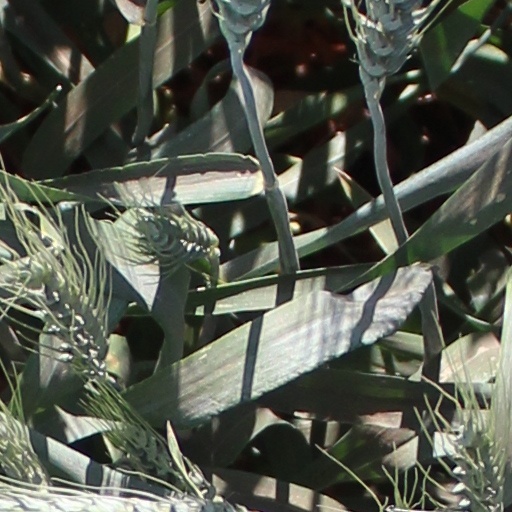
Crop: wheat